Sengoku period

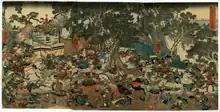
19th century ukiyo-e by Utagawa Yoshitora, depicting a battle of the war

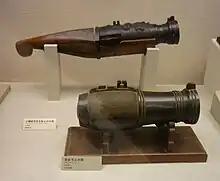
"Ōzutsu" (Big Gun)

The beginning of the Sengoku Period is considered to be the Kyōtoku incident, Ōnin War, or .